Guru Ravidass Jayanti

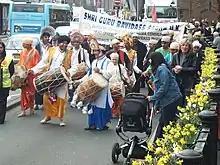
Procession of Ravidassias in Bedford

Guru Ravidass Jayanti is the birthday of Ravidas, celebrated on Magh Purnima, the full moon day in the month of Magh month. It is the annual focal point for the festival in India; People across countries celebrate this special occasion in India. Also, devotees take a holy dip in the river to perform rites. The 2020 date for the Jayanti was 9 February, and the 2021 date was 16 February.